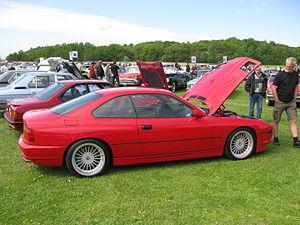
Alpina Burkard Bovensiepen GmbH & Co. KG est un constructeur automobile allemand spécialisé dans les segments haut de gamme et sportif dont les modèles, produits en petite série, sont basés sur ceux de BMW.